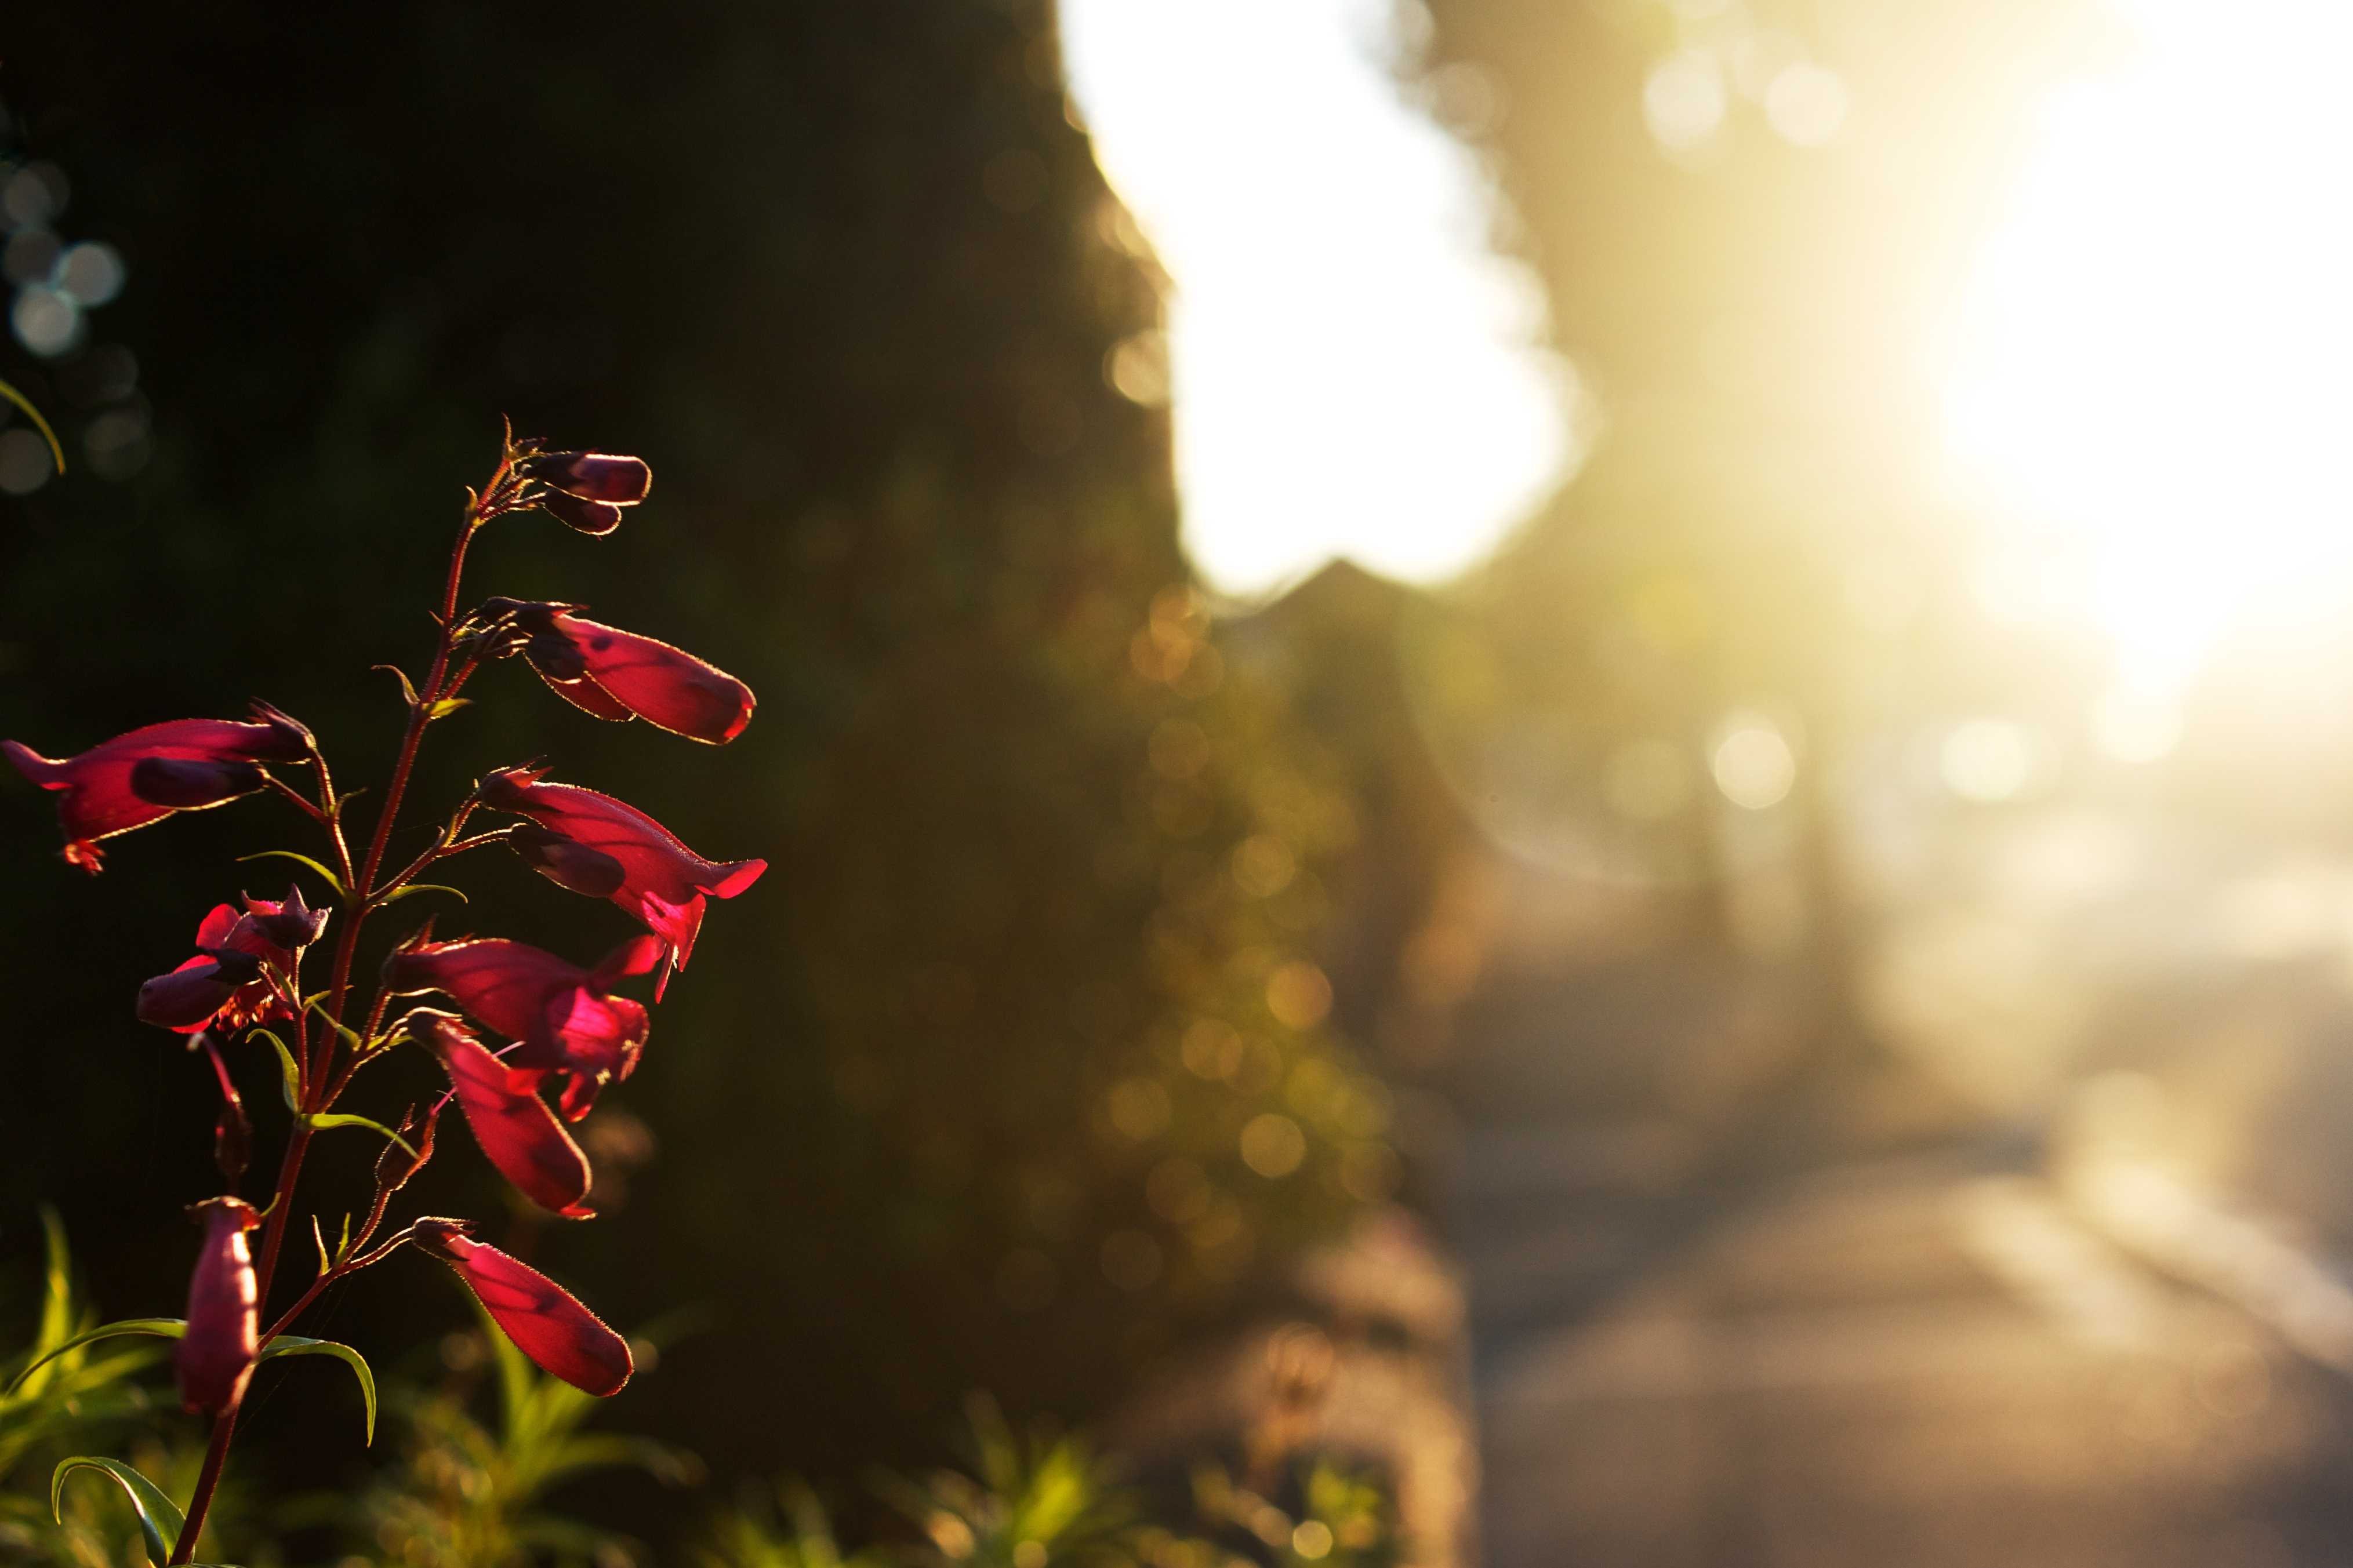
tree, nature, branch, light, plant, sun, photography, sunlight, morning, leaf, flower, red, color, autumn, darkness, flora, season, flare, colors, 35mm, sony, morninglight, flowery, a700, morden, seddonroad, macro photography, computer wallpaper